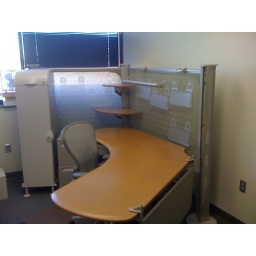
Looking around my old office on the fourth floor